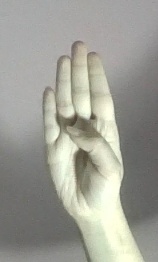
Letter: kaaf